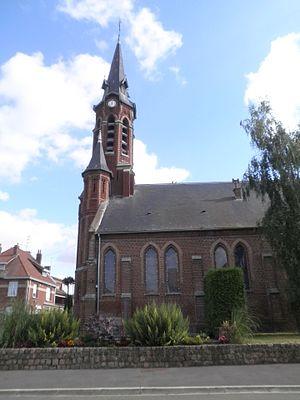
Église Sacré-Cœur, dans le hameau du Nouveau Monde, à La Gorgue, construite en 1929.
La Gorgue est une commune française située dans le département du Nord, en région Hauts-de-France. La Gorgue est une commune en ancienne Flandre française limitrophe de l'Artois.